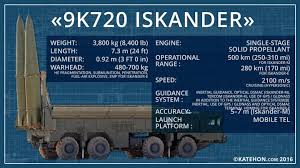
Label: Iskander